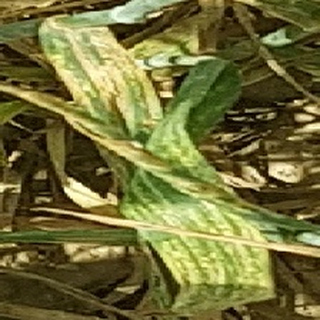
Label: wheat_yellow_rust